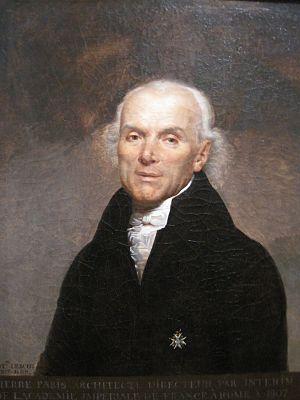
Portrait de Pierre-Adrien Pâris - Musée des Beaux-Arts de Besançon